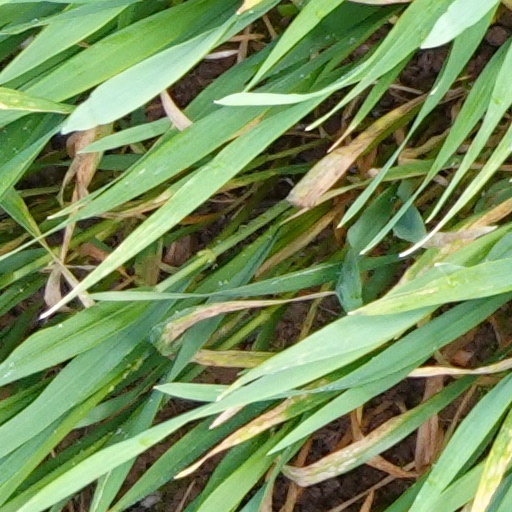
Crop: wheat